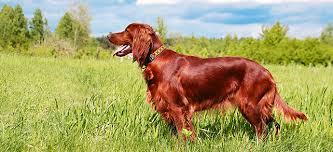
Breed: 207-n000011-Irish_setter